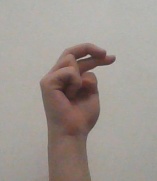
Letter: zay